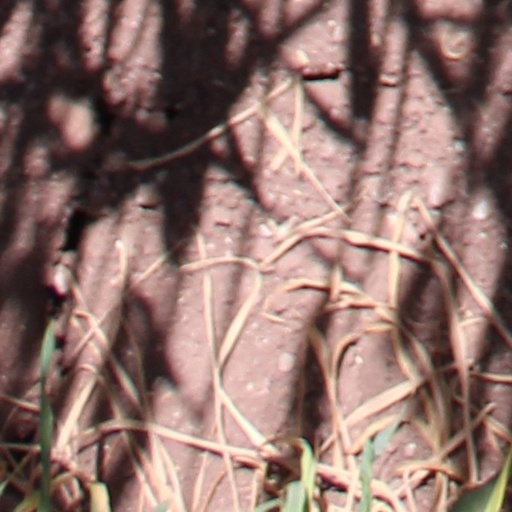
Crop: wheat